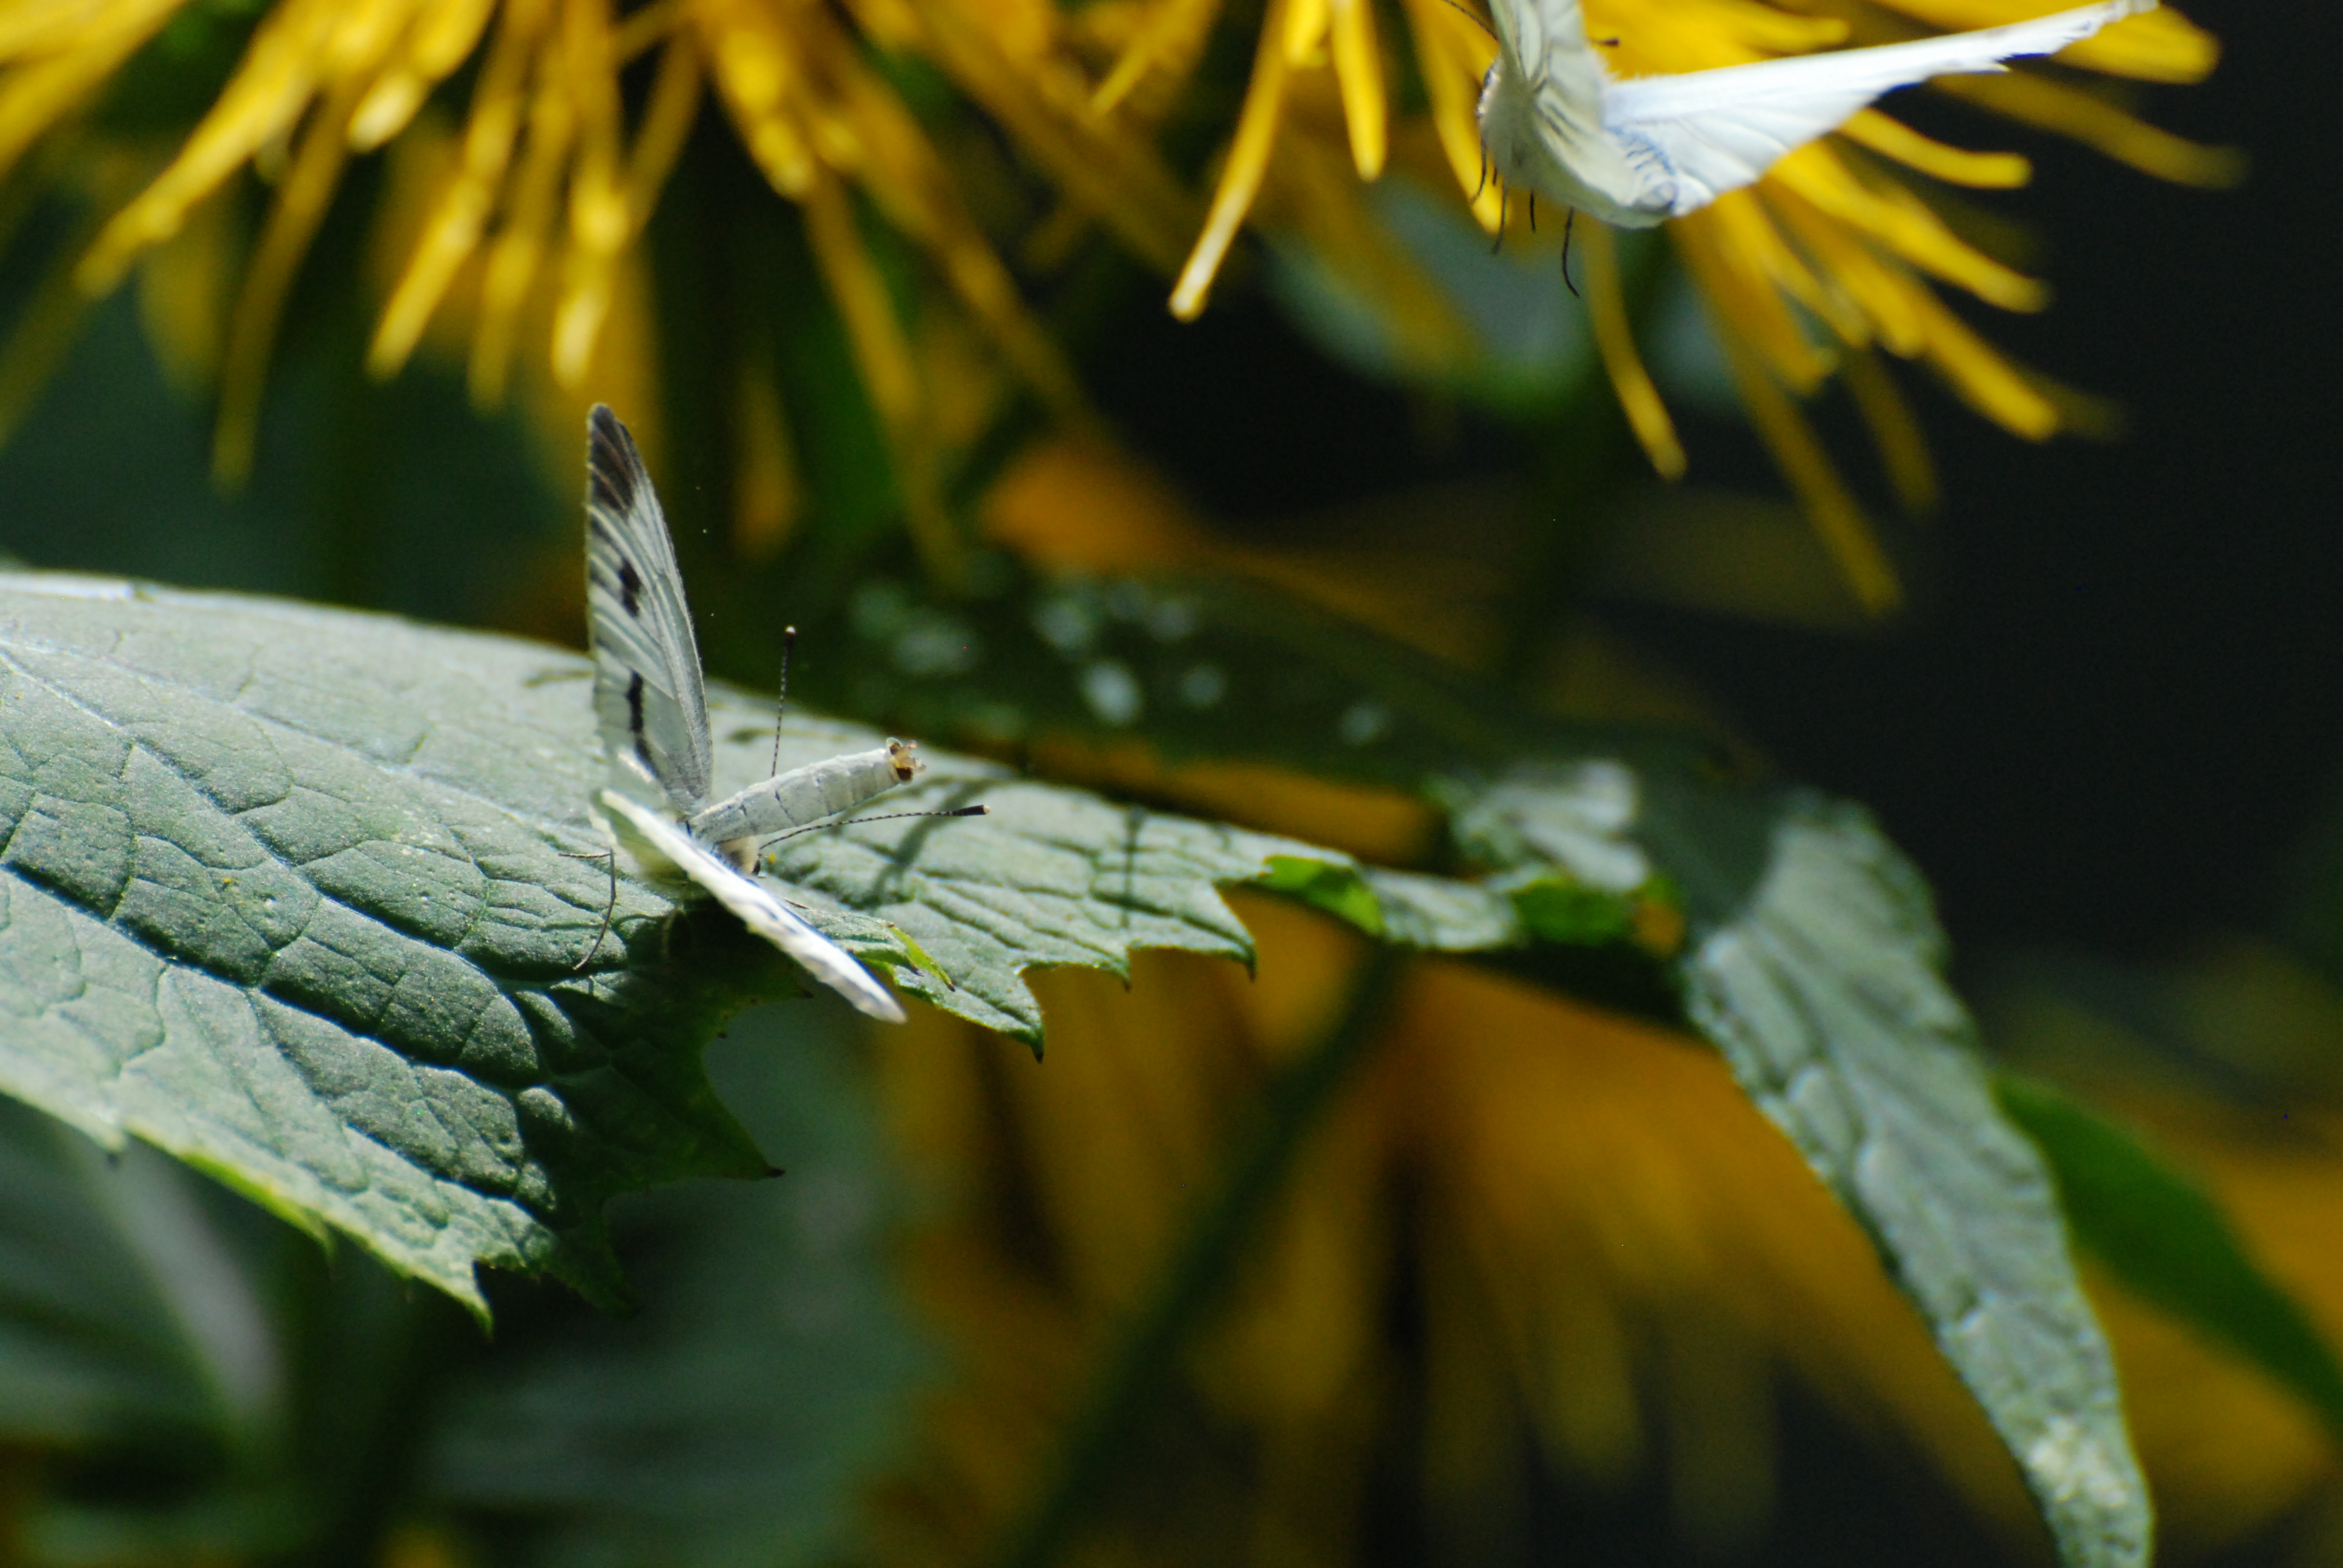
nature, plant, photography, sunlight, leaf, flower, green, insect, autumn, botany, nikon, butterfly, yellow, flora, fauna, invertebrate, flowers, close up, moscow, russia, d80, moskau, nikond80, moscou, macro photography, pollinator, moths and butterflies